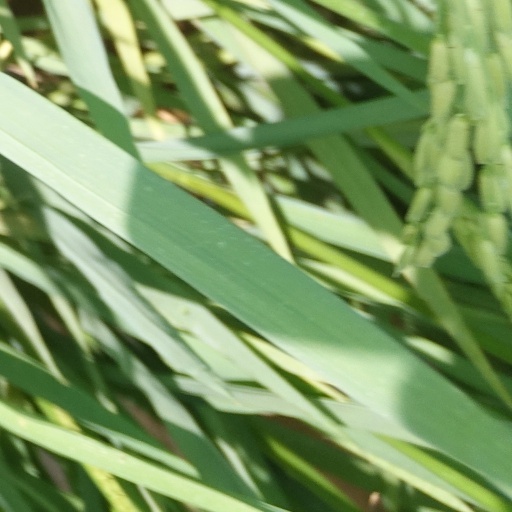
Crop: rice